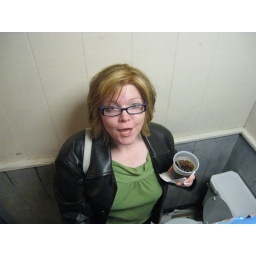
dawn in the dog bathroom